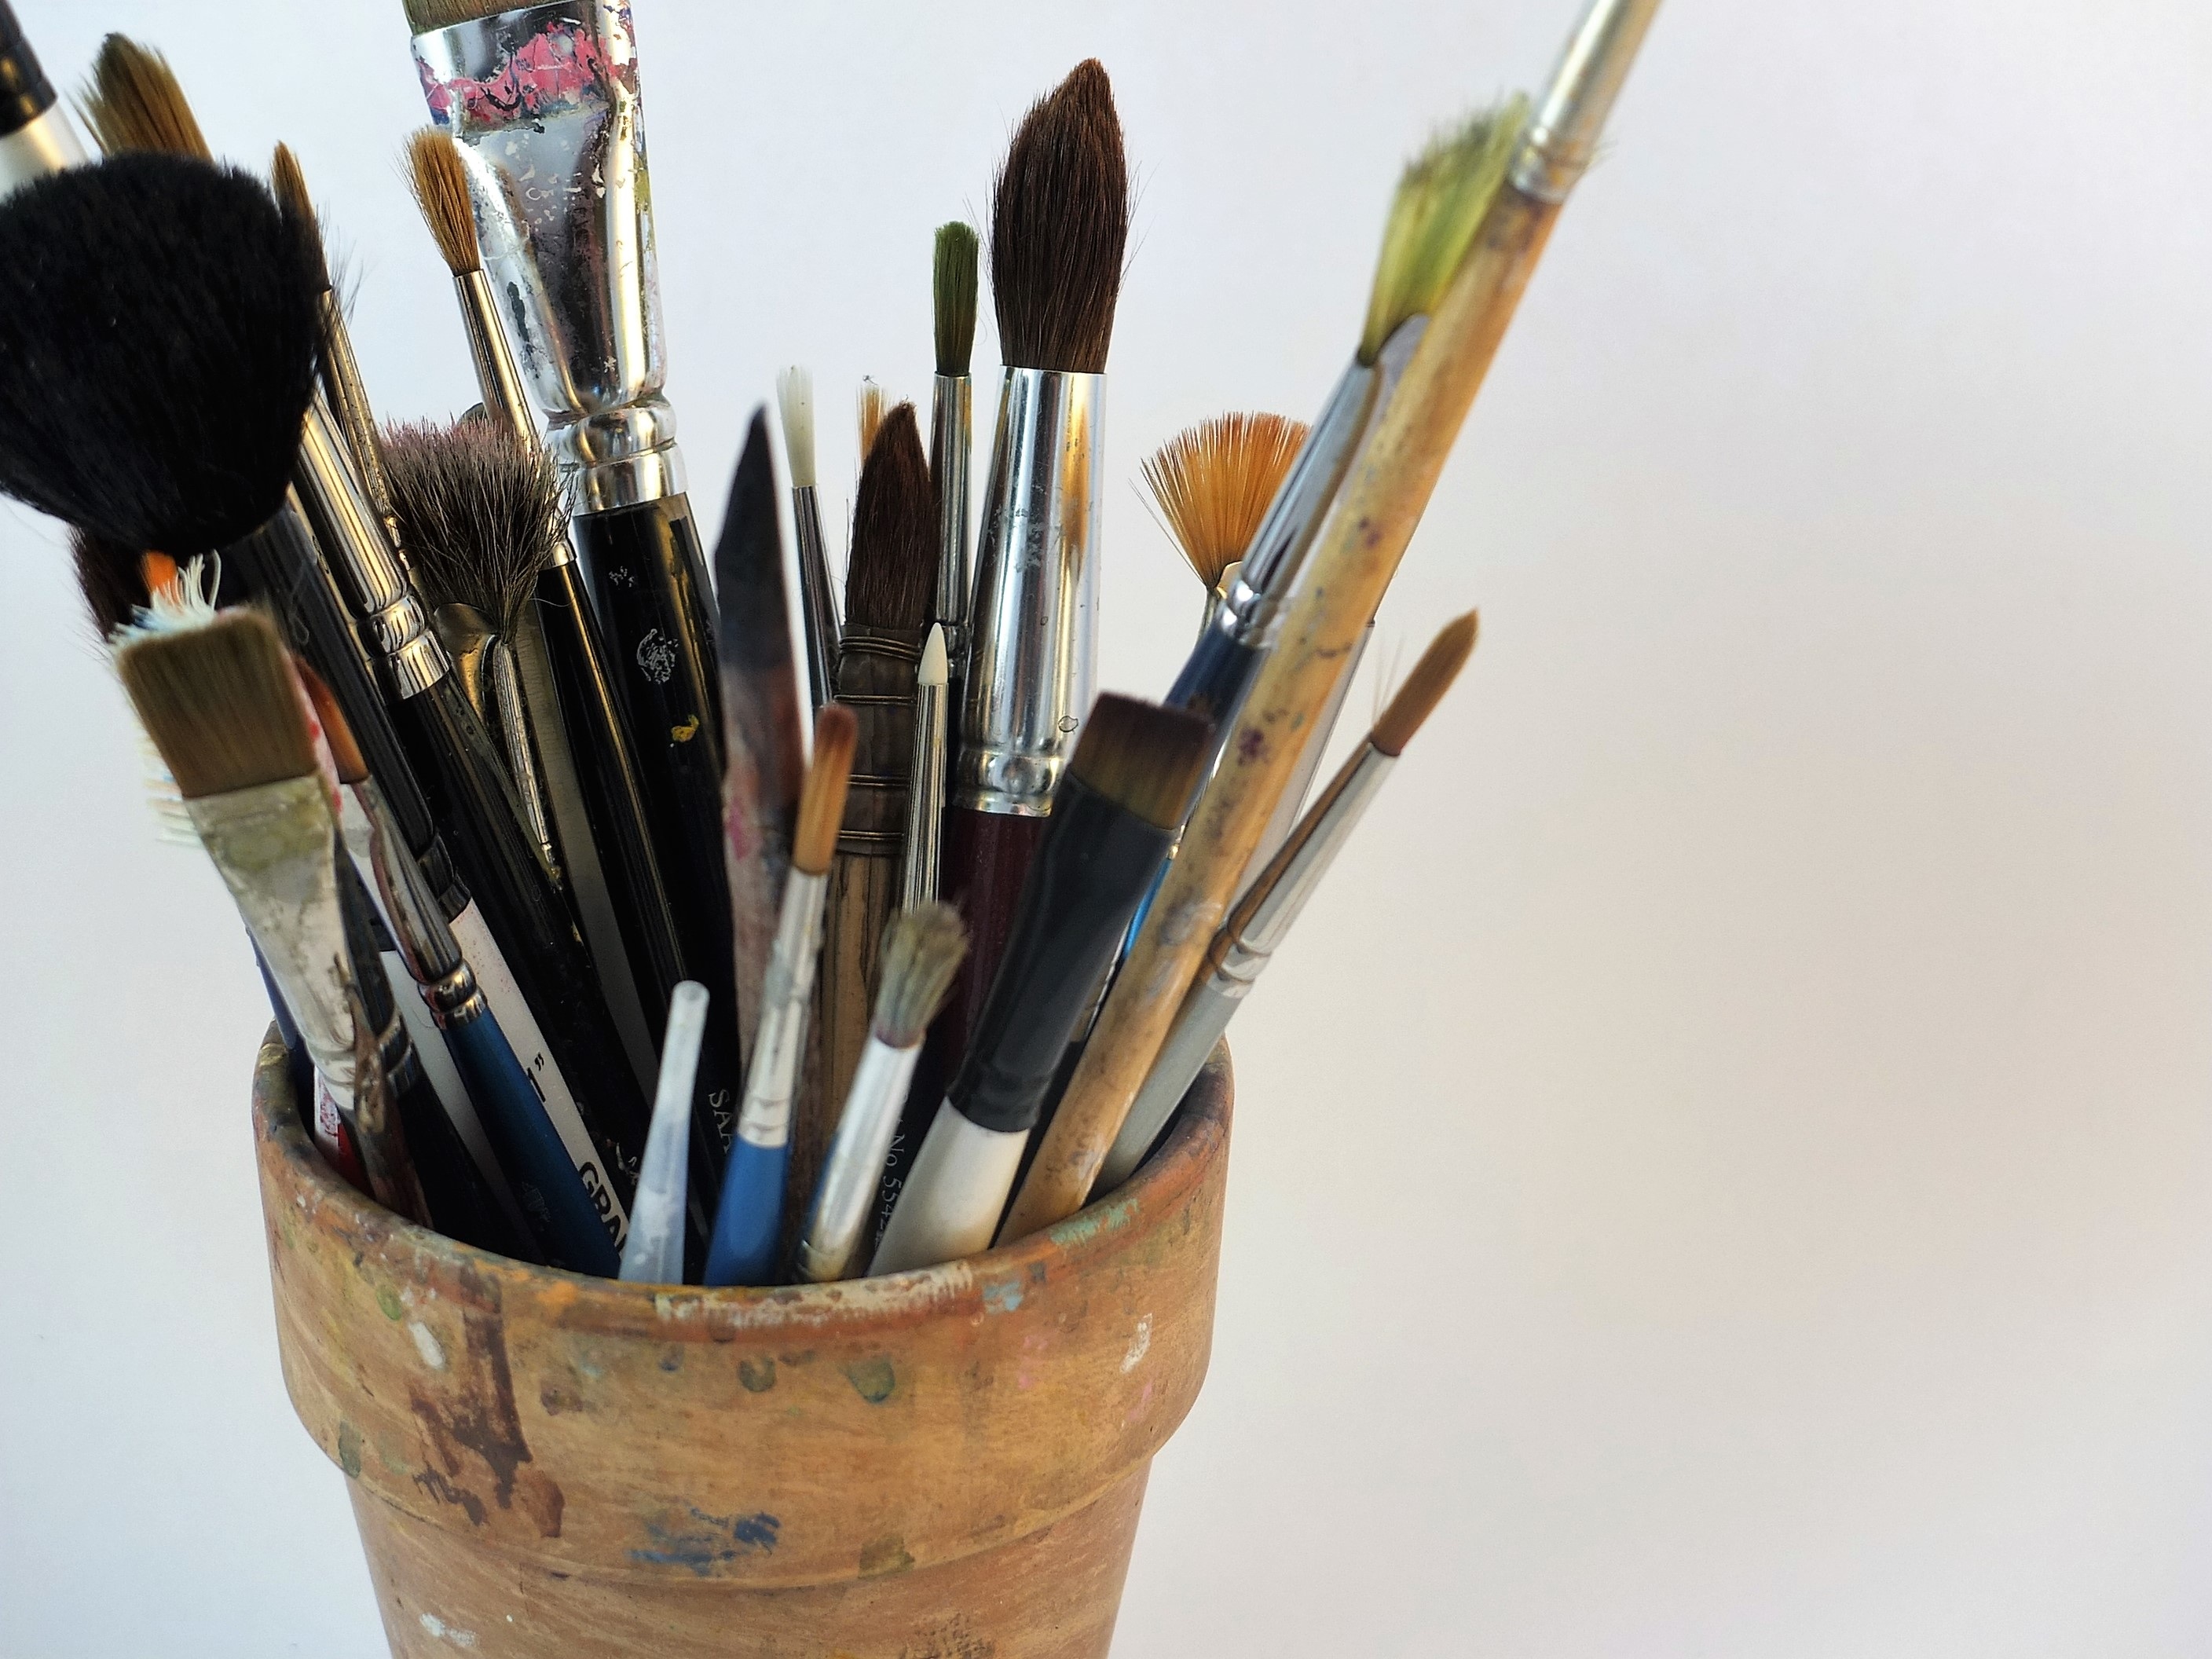
work, pencil, creative, flower, brush, tool, equipment, artistic, artist, paint, professional, craft, painting, education, painter, design, brushes, hobby, watercolour, artist's brushes